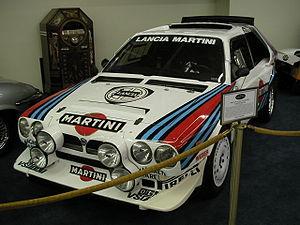
La Lancia Delta S4 est une voiture de compétition spécialement conçue pour être engagée en rallyes. Fabriquée par le constructeur italien Lancia dans les années 1980 pour être engagée par la Scuderia Lancia en Championnat du monde des rallyes, un modèle de série, stradale, basé sur la version de rallye, a été construit à 200 exemplaires, pour répondre aux exigences de la catégorie Groupe B.